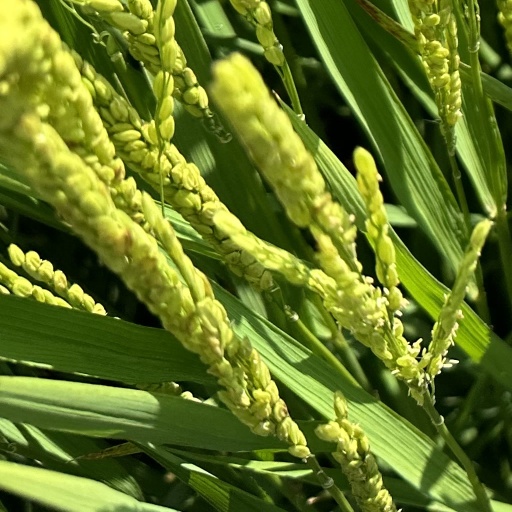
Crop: rice